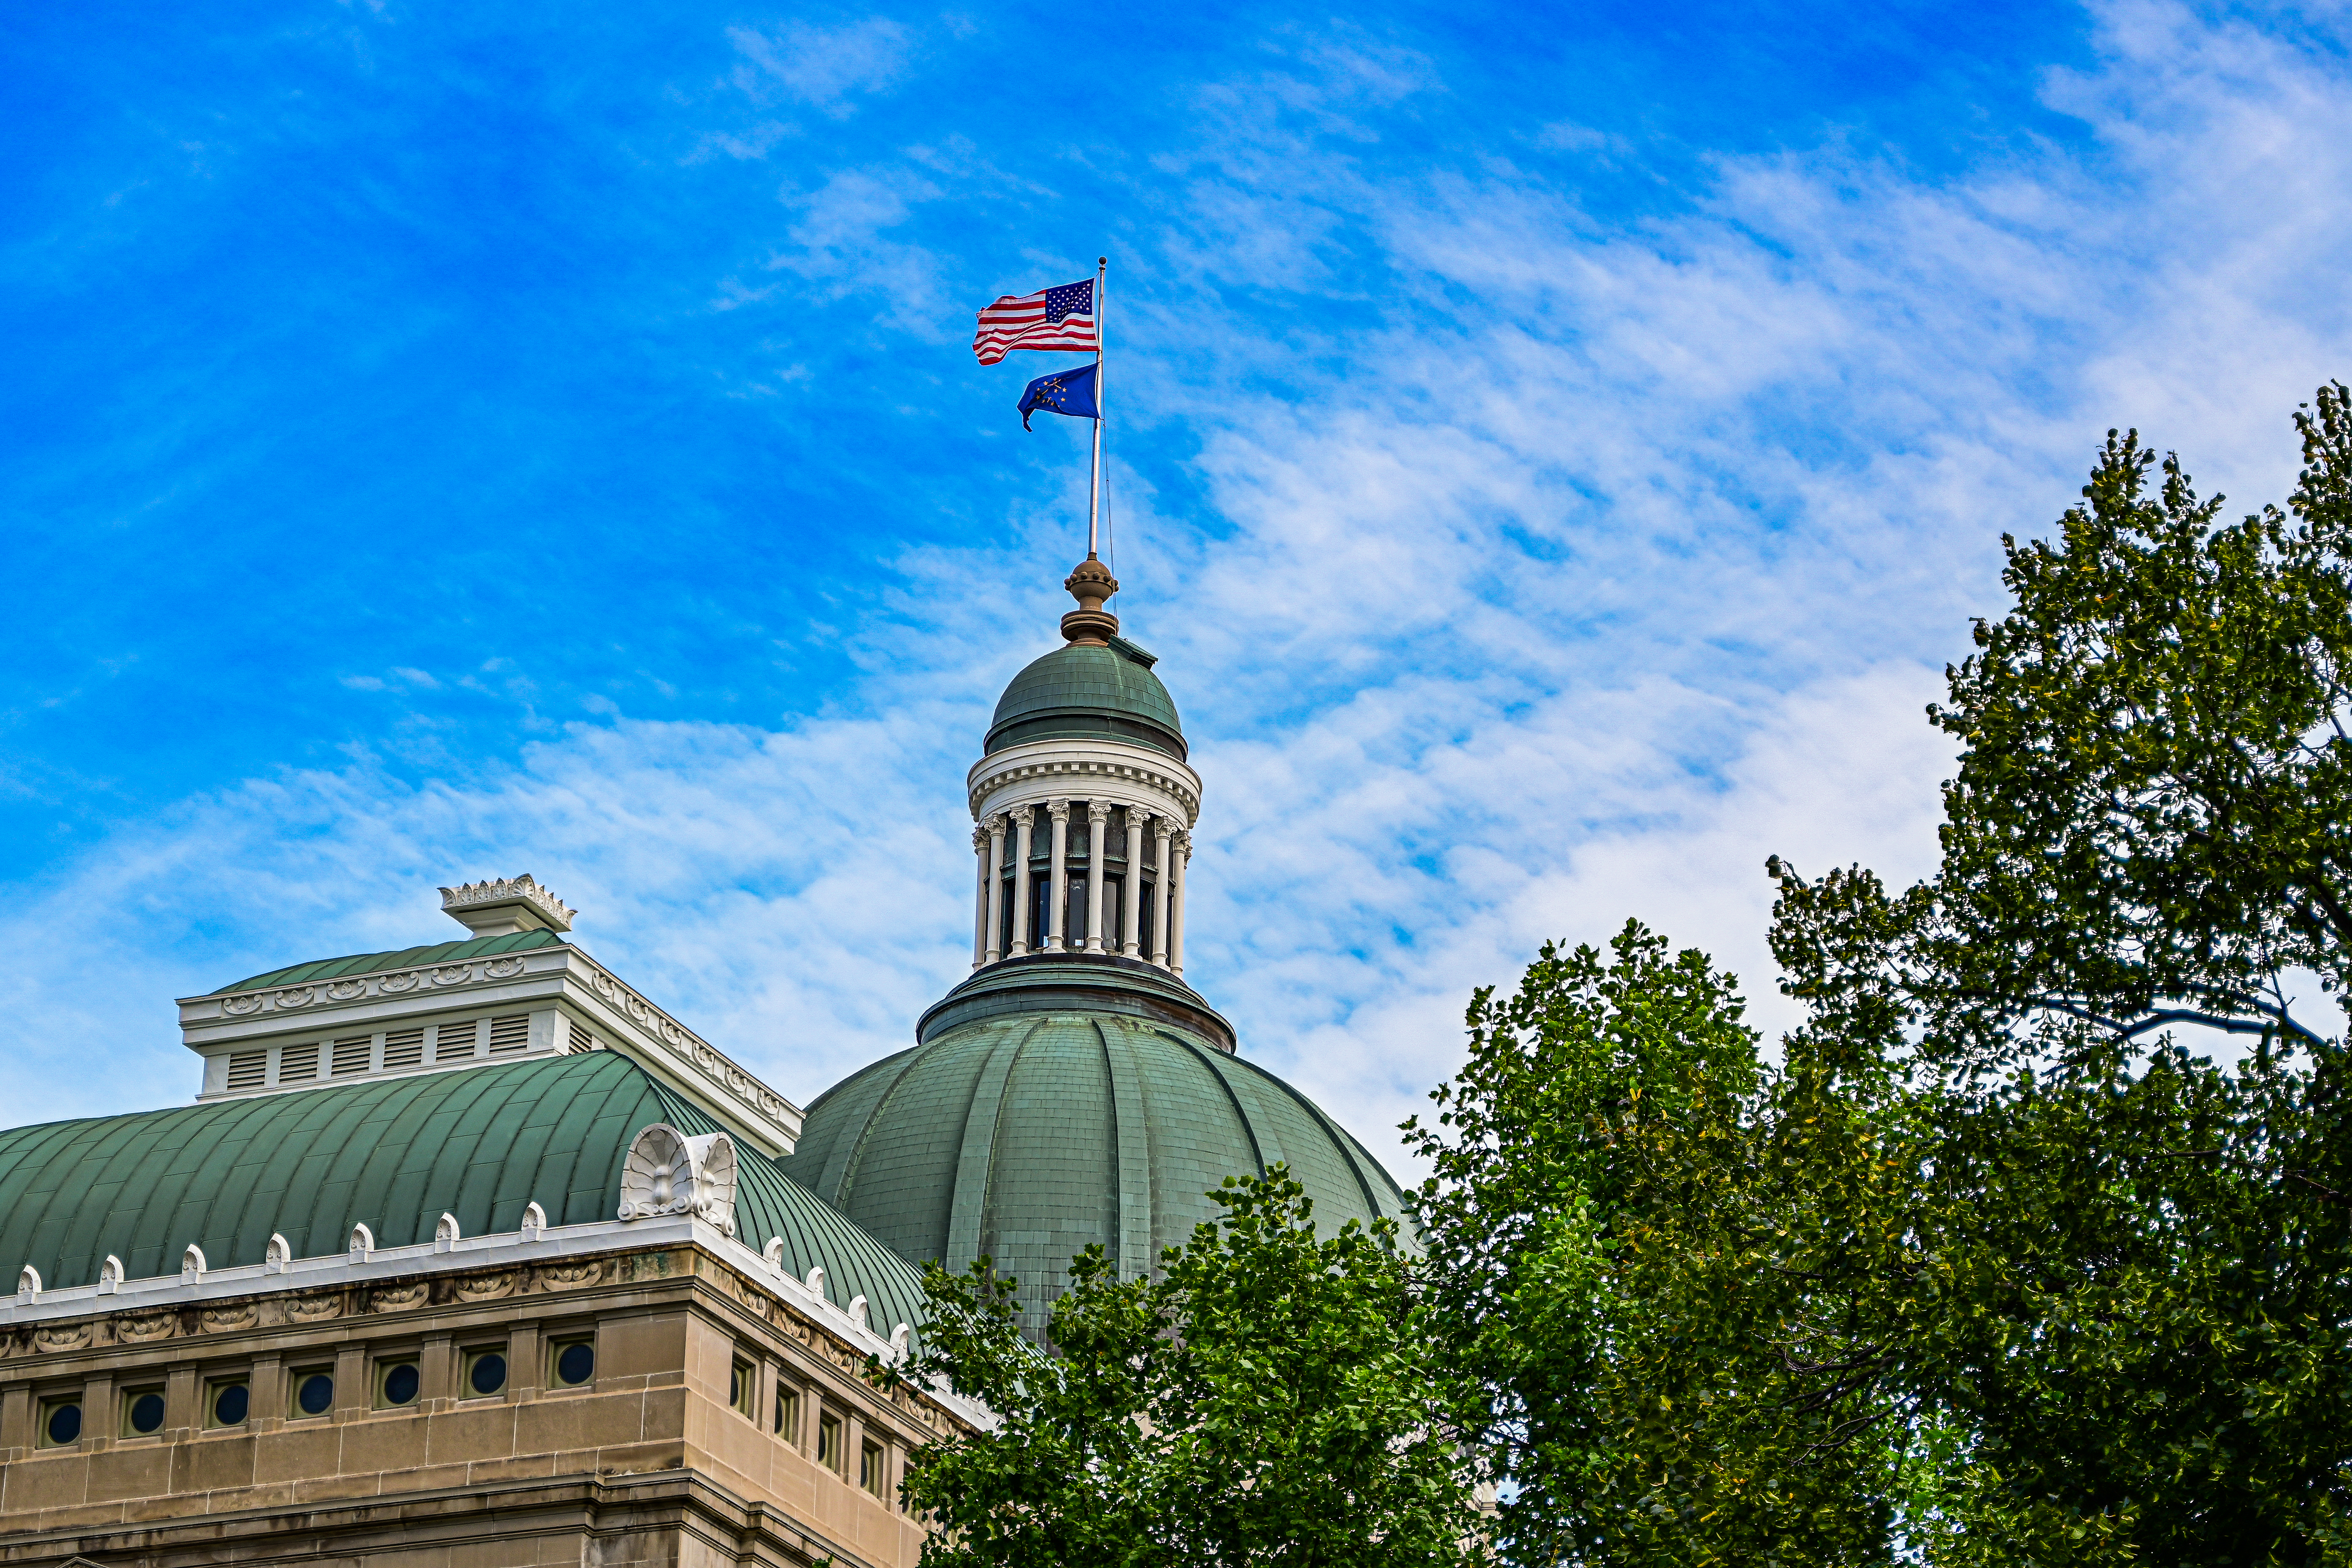
indianapolis, indiana, MidAmerica, state, capitol, building, flags, unitedstates, trees, government, skies, clouds, cloud, sky, plant, flag of the united states, tower, flag, tree, house, cumulus, city, monument, window, facade, pole, dome, Flag Day USA, spire, steeple, tourist attraction, finial, seat of local government, byzantine architecture, symmetry, courthouse, classical architecture, national historic landmark, church, light fixture, official residence, tourism, tower block, place of worship, street, presidential palace